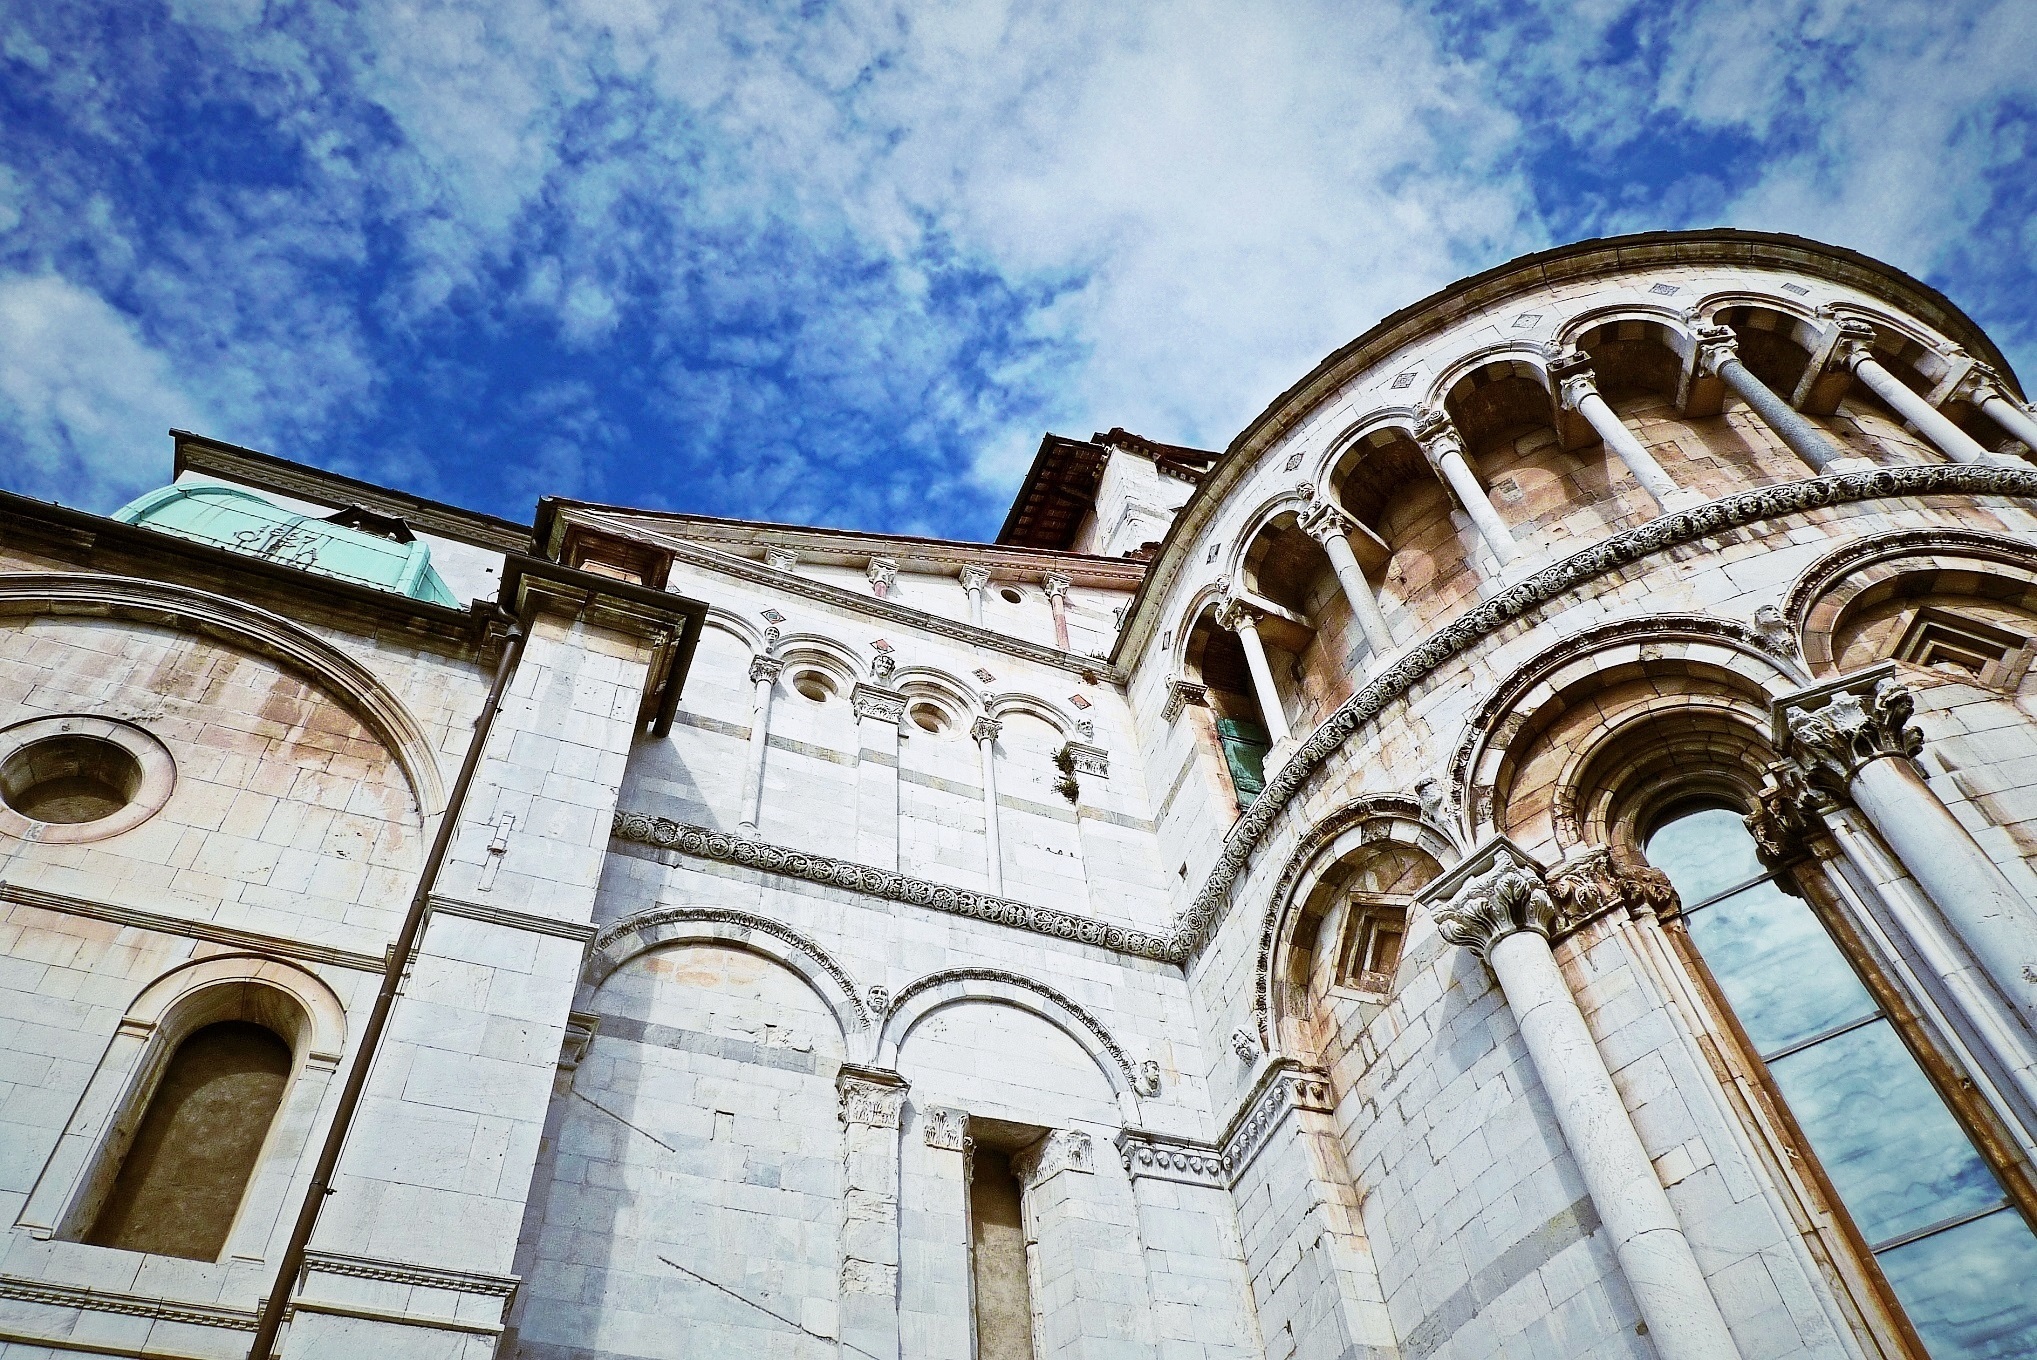
architecture, structure, window, perspective, building, old, wall, arch, landmark, facade, church, cathedral, exterior, place of worship, design, columns, pillars, synagogue, ancient history